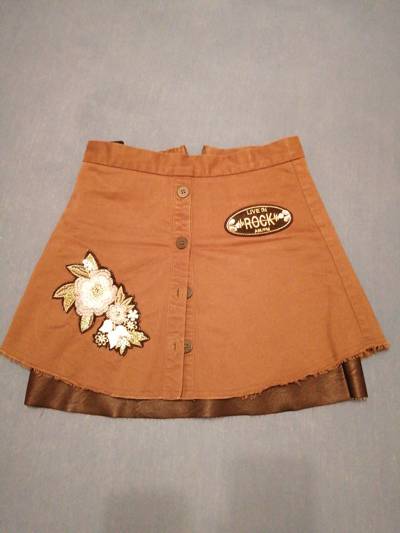
Waste category: clothes